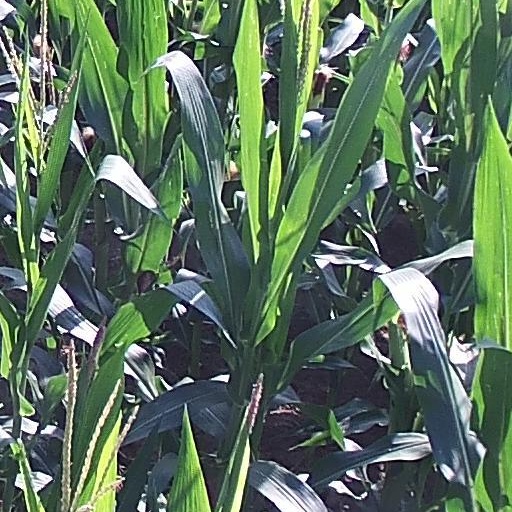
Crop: maize; corn